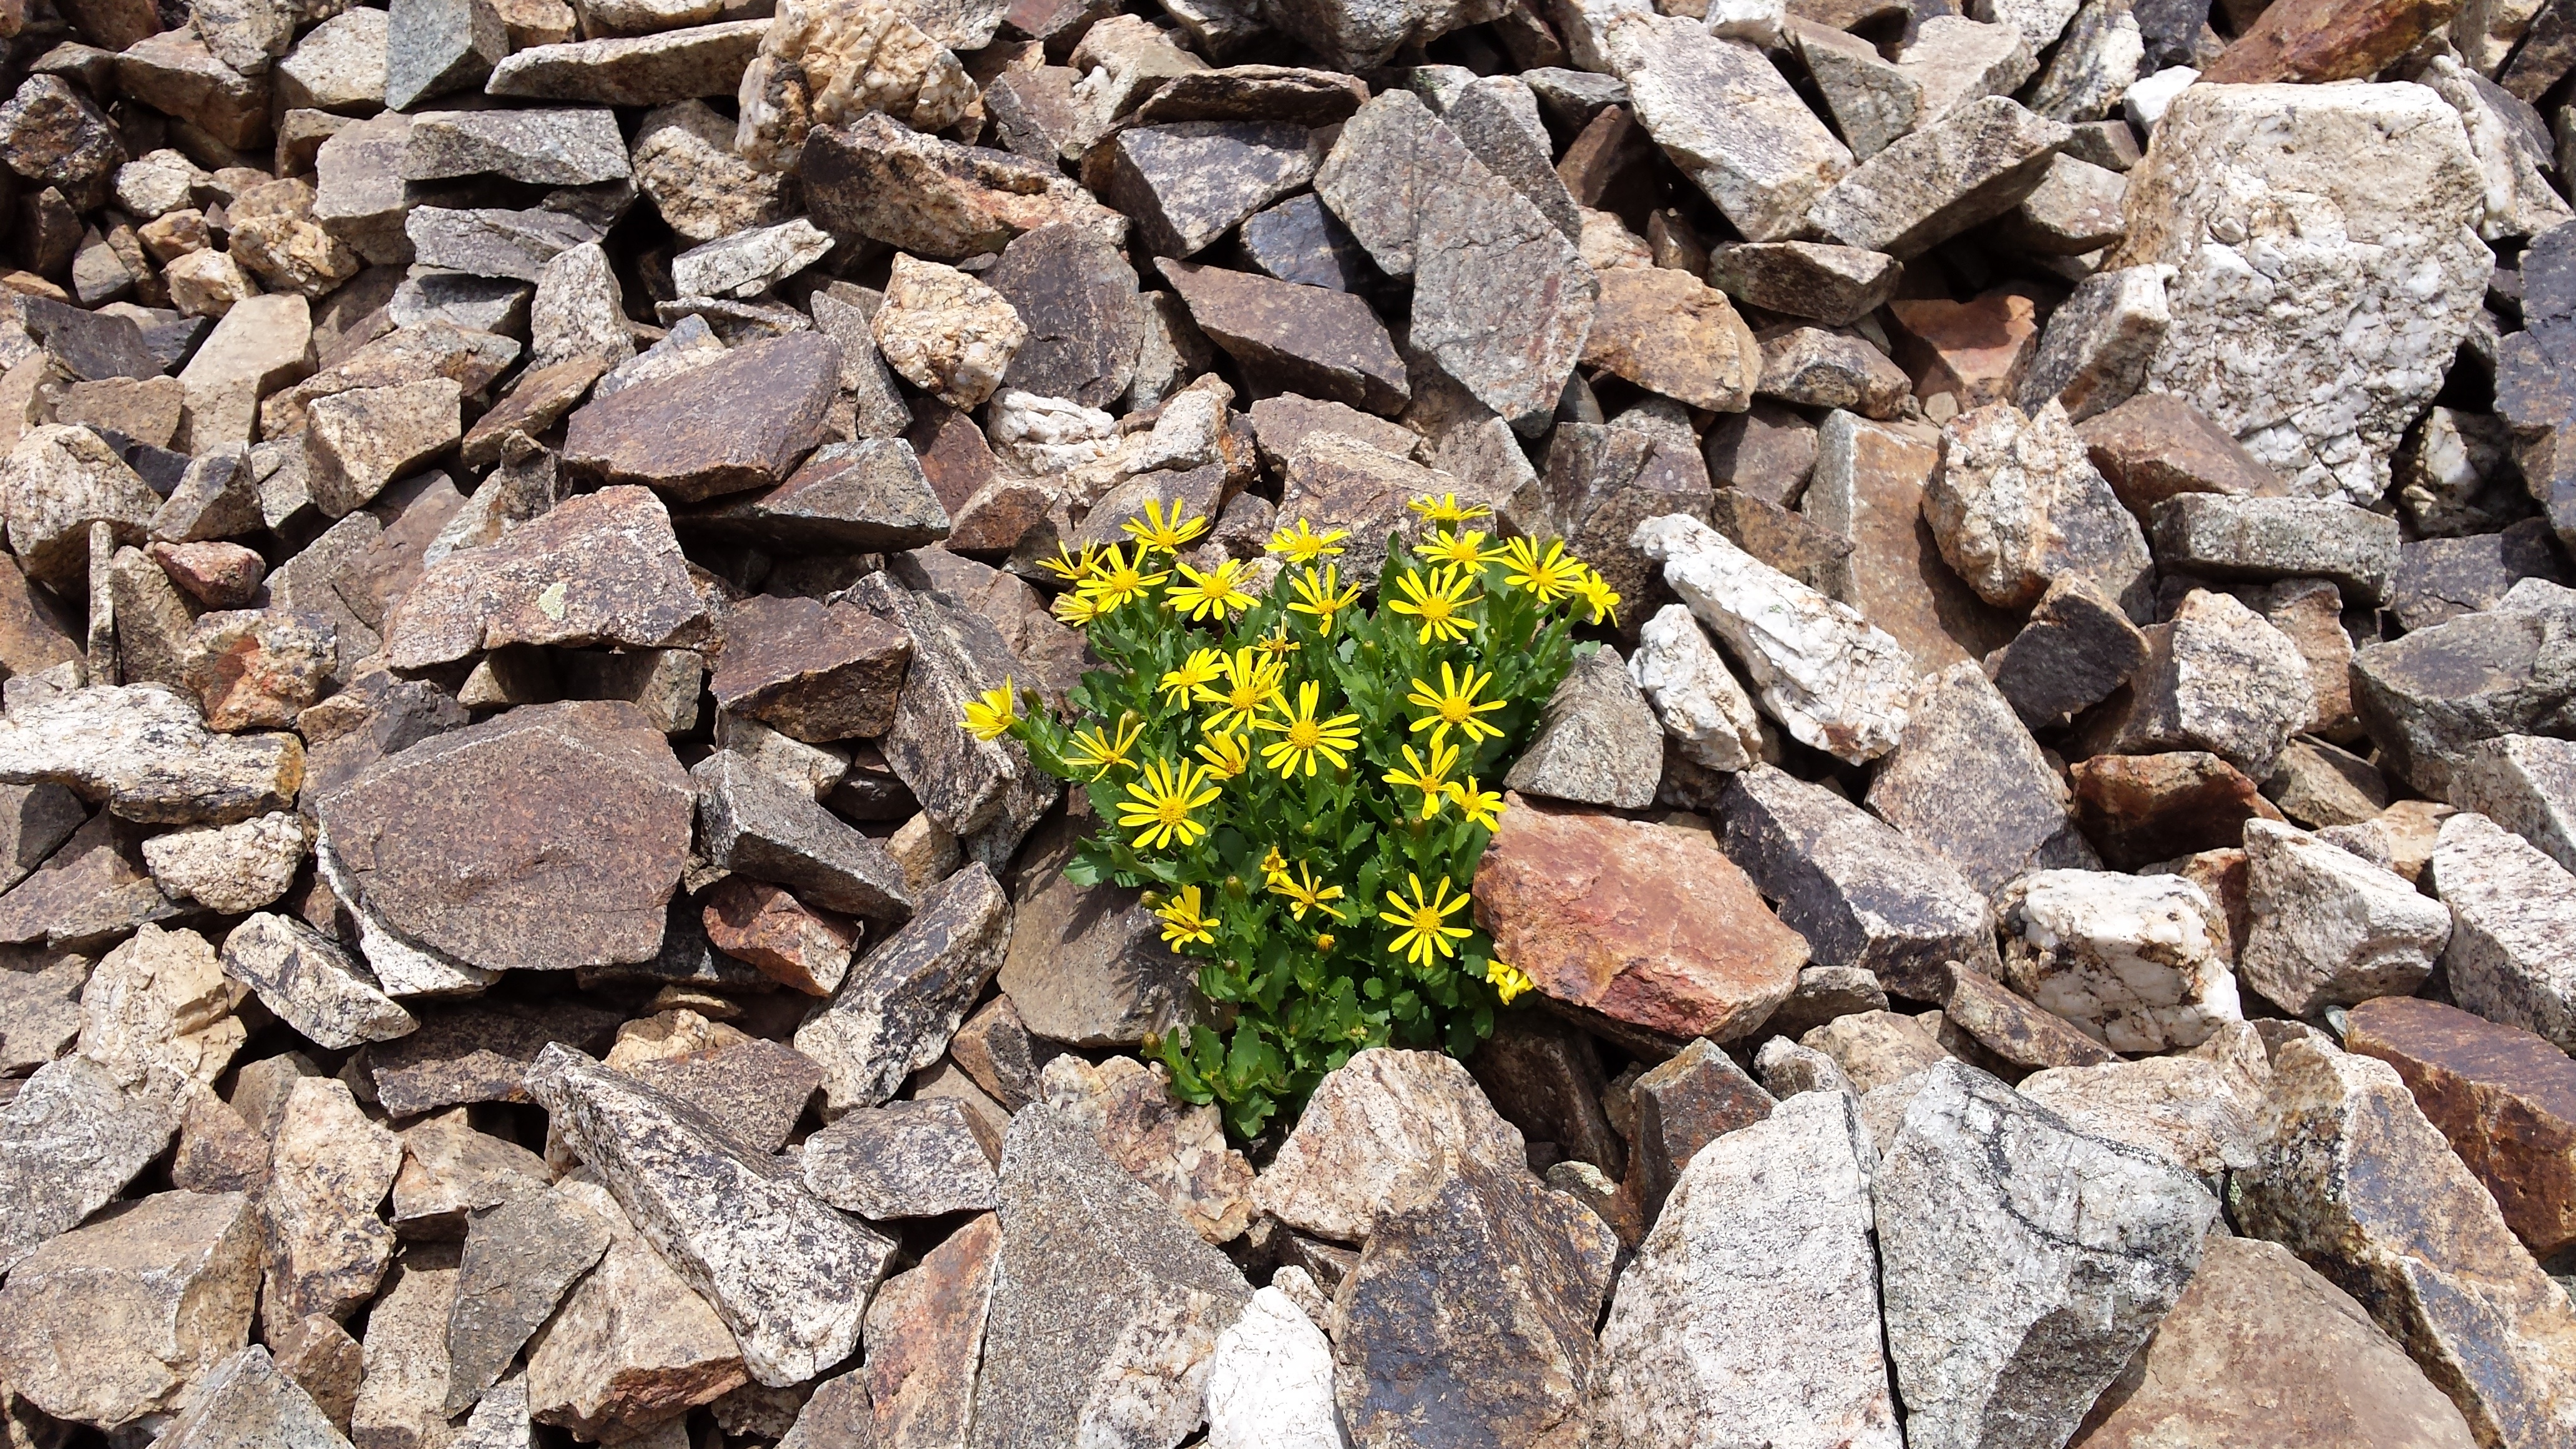
rock, plant, flower, wall, soil, stone wall, flora, material, rubble, gravel